Tássia Camargo

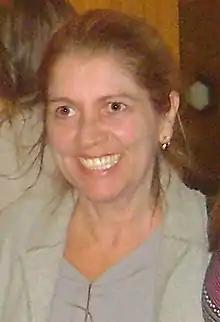
Camargo in 2012

Tássia Camargo has participated in several films, plays, serials, and telenovelas. When Camargo was 17, her career began in the theater under the tutelage of director Antunes Filho in 1978. In 2016, with the spectacle of Eugène Ionesco, she joined the stage with Edi Botelho under the direction of Ney Latorraca.